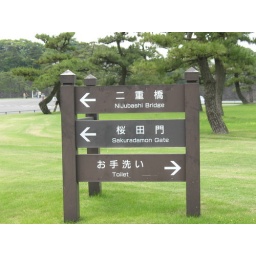
This sign cracks me up. Every bathroom in Japan was called &amp;quot;Toilet&amp;quot; in English.